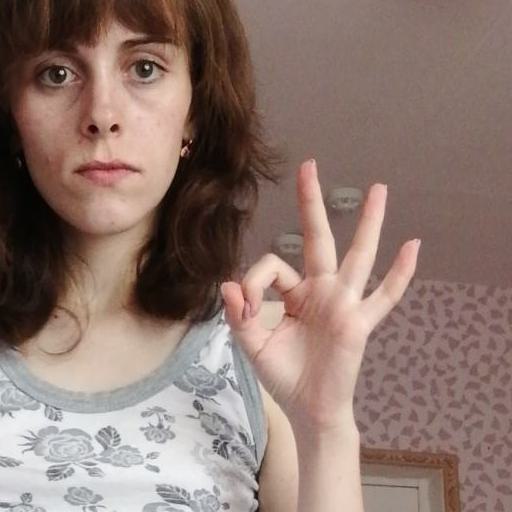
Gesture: ok